Peter Kenilorea Jr.

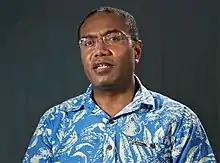
Kenilorea Jr in 2018

Peter Kenilorea Jr. is a Solomon Islander politician. He is the son of Peter Kenilorea, and was elected to the National Parliament of Solomon Islands in 2019.